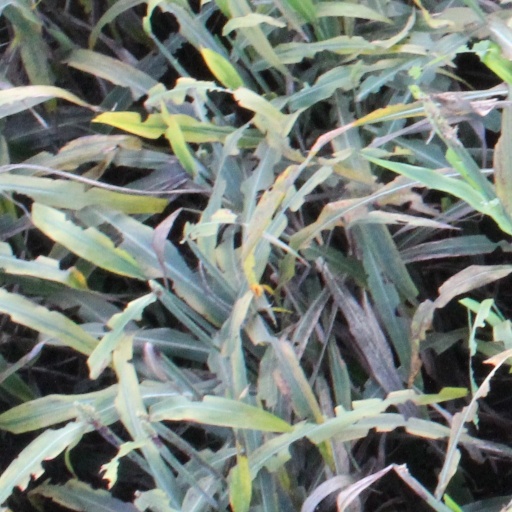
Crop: sorghum